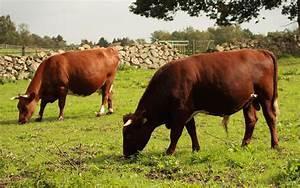
cow